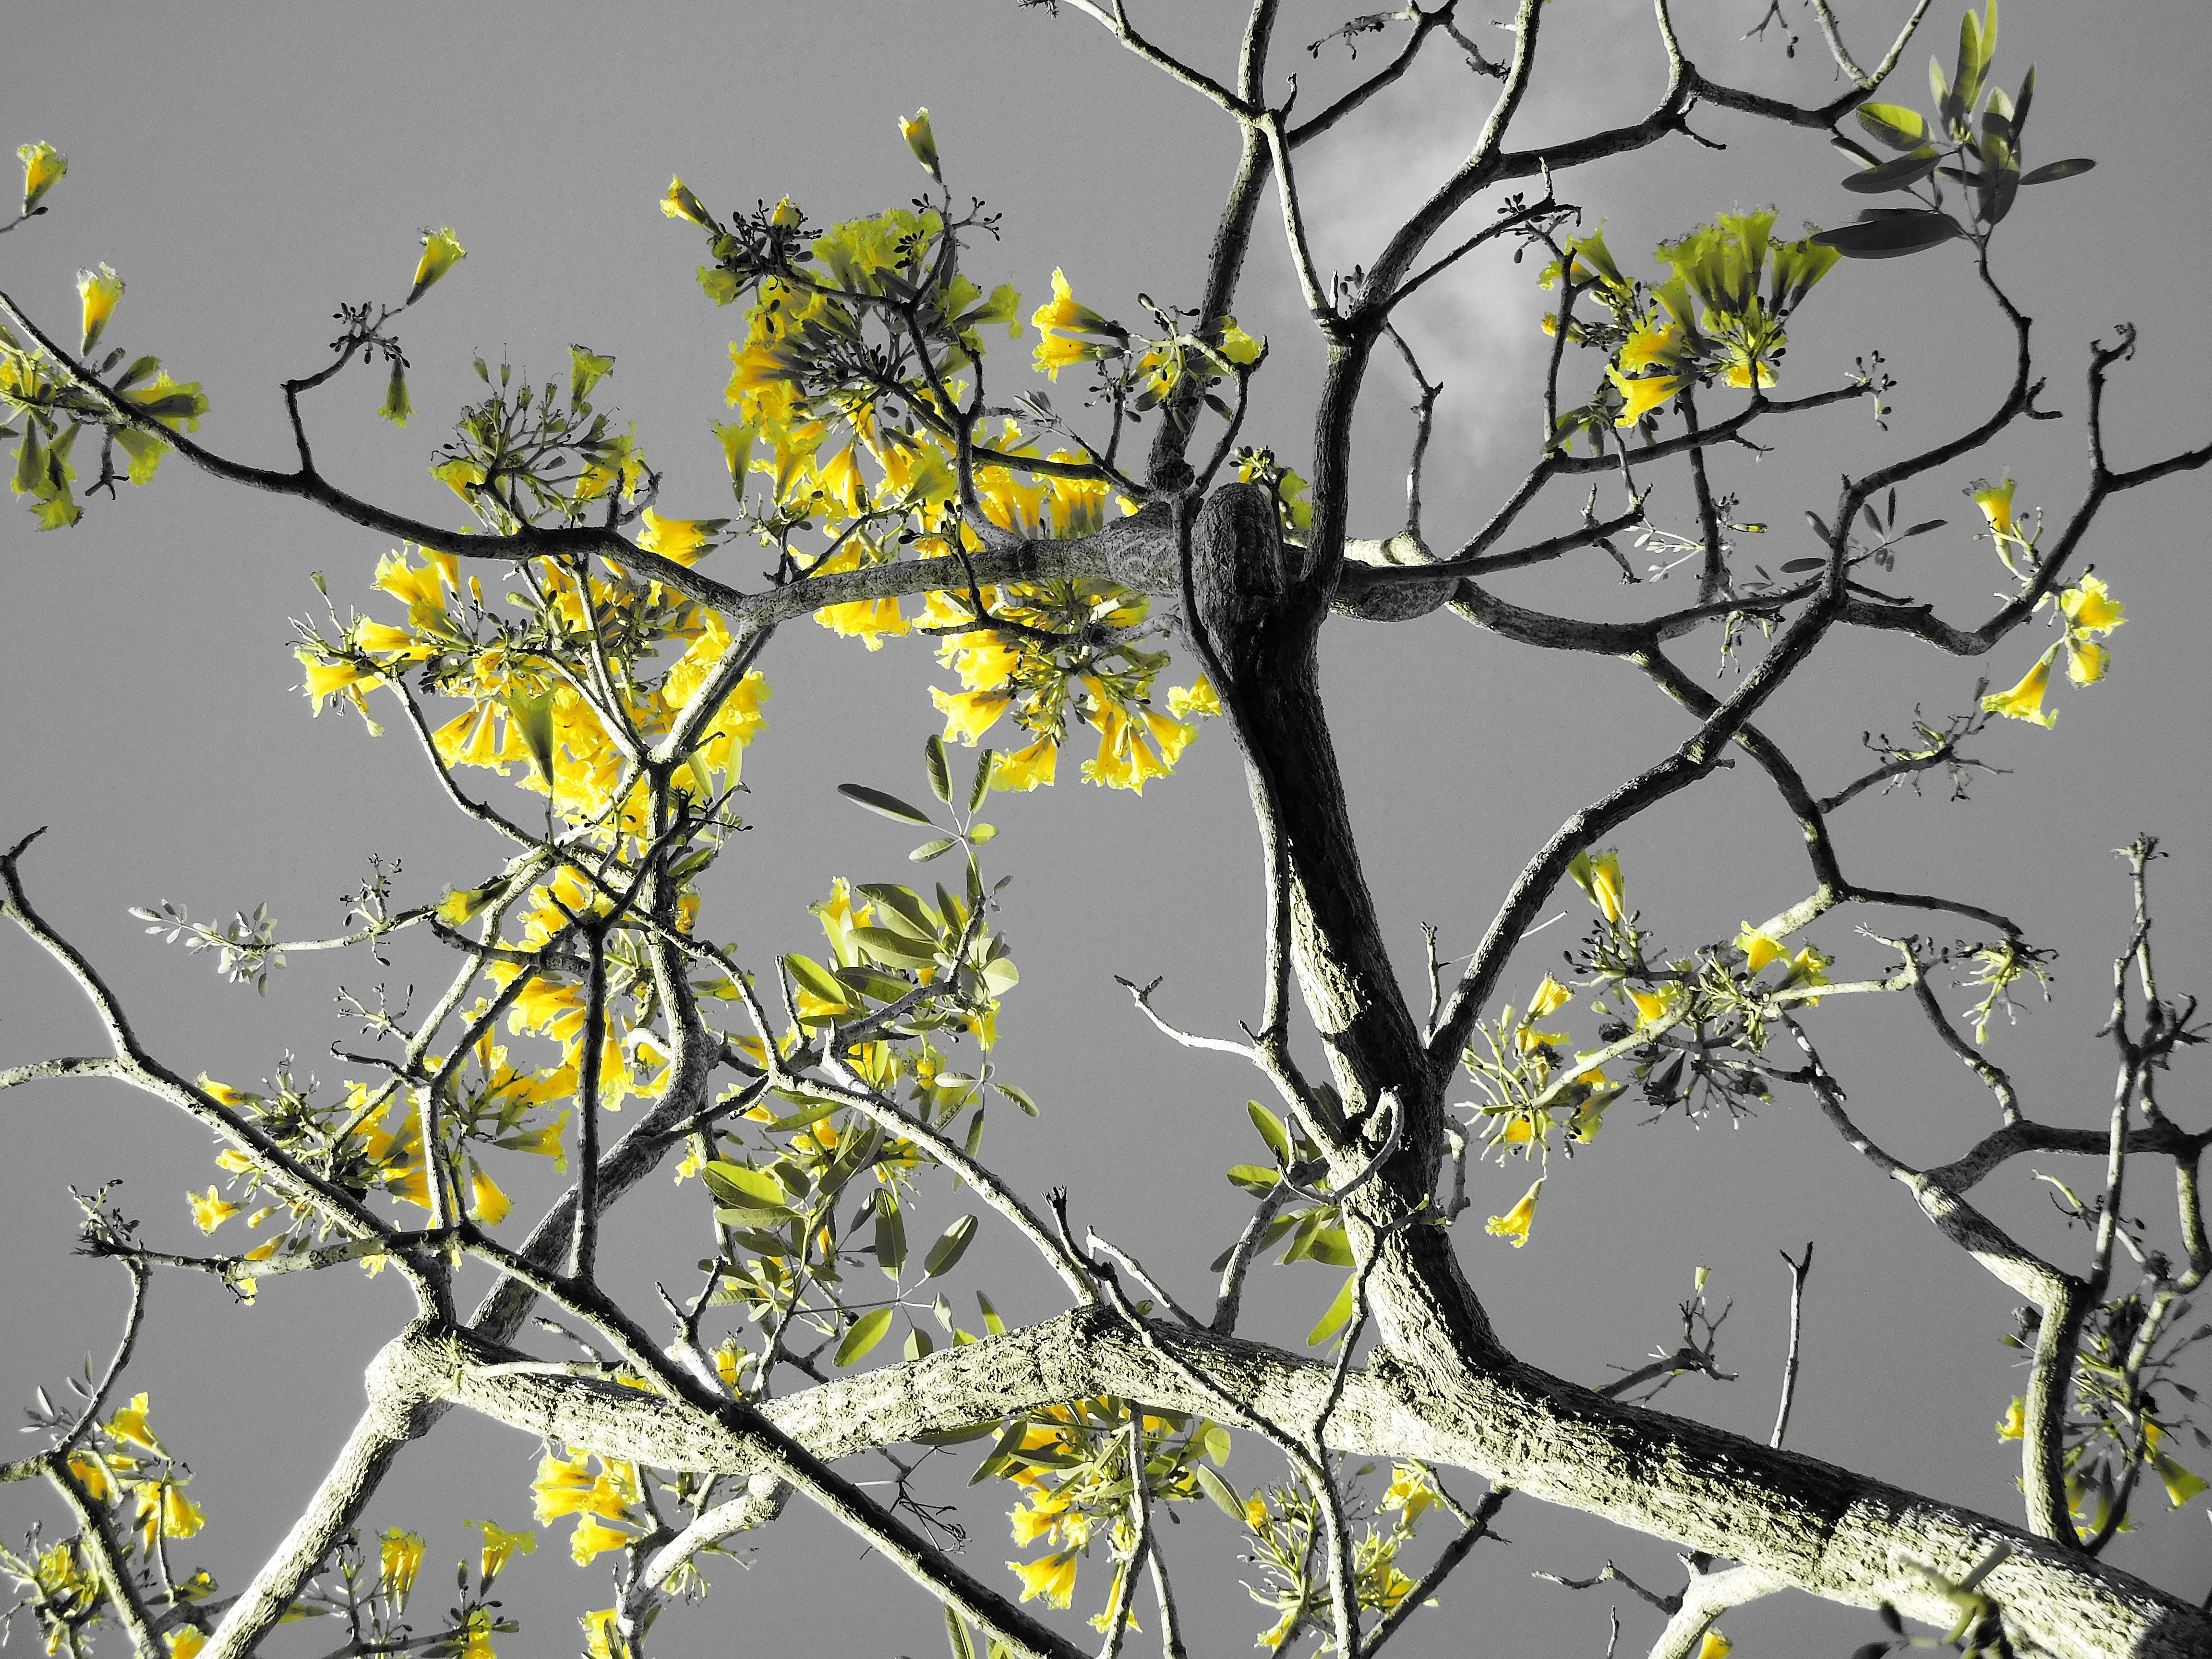
tree, nature, branch, blossom, plant, leaf, flower, spring, natural, botany, yellow, flora, twig, trees, branches, tree branches, woody plant